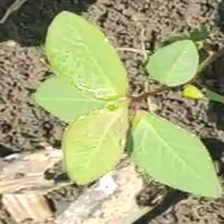
Weed species: Moti_dudhi(Euphorbia_geneculata_L)